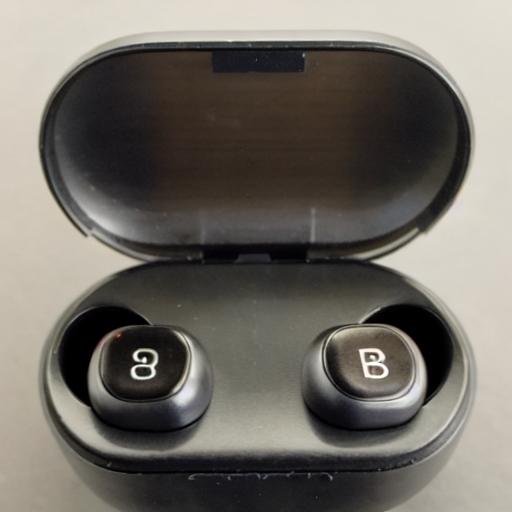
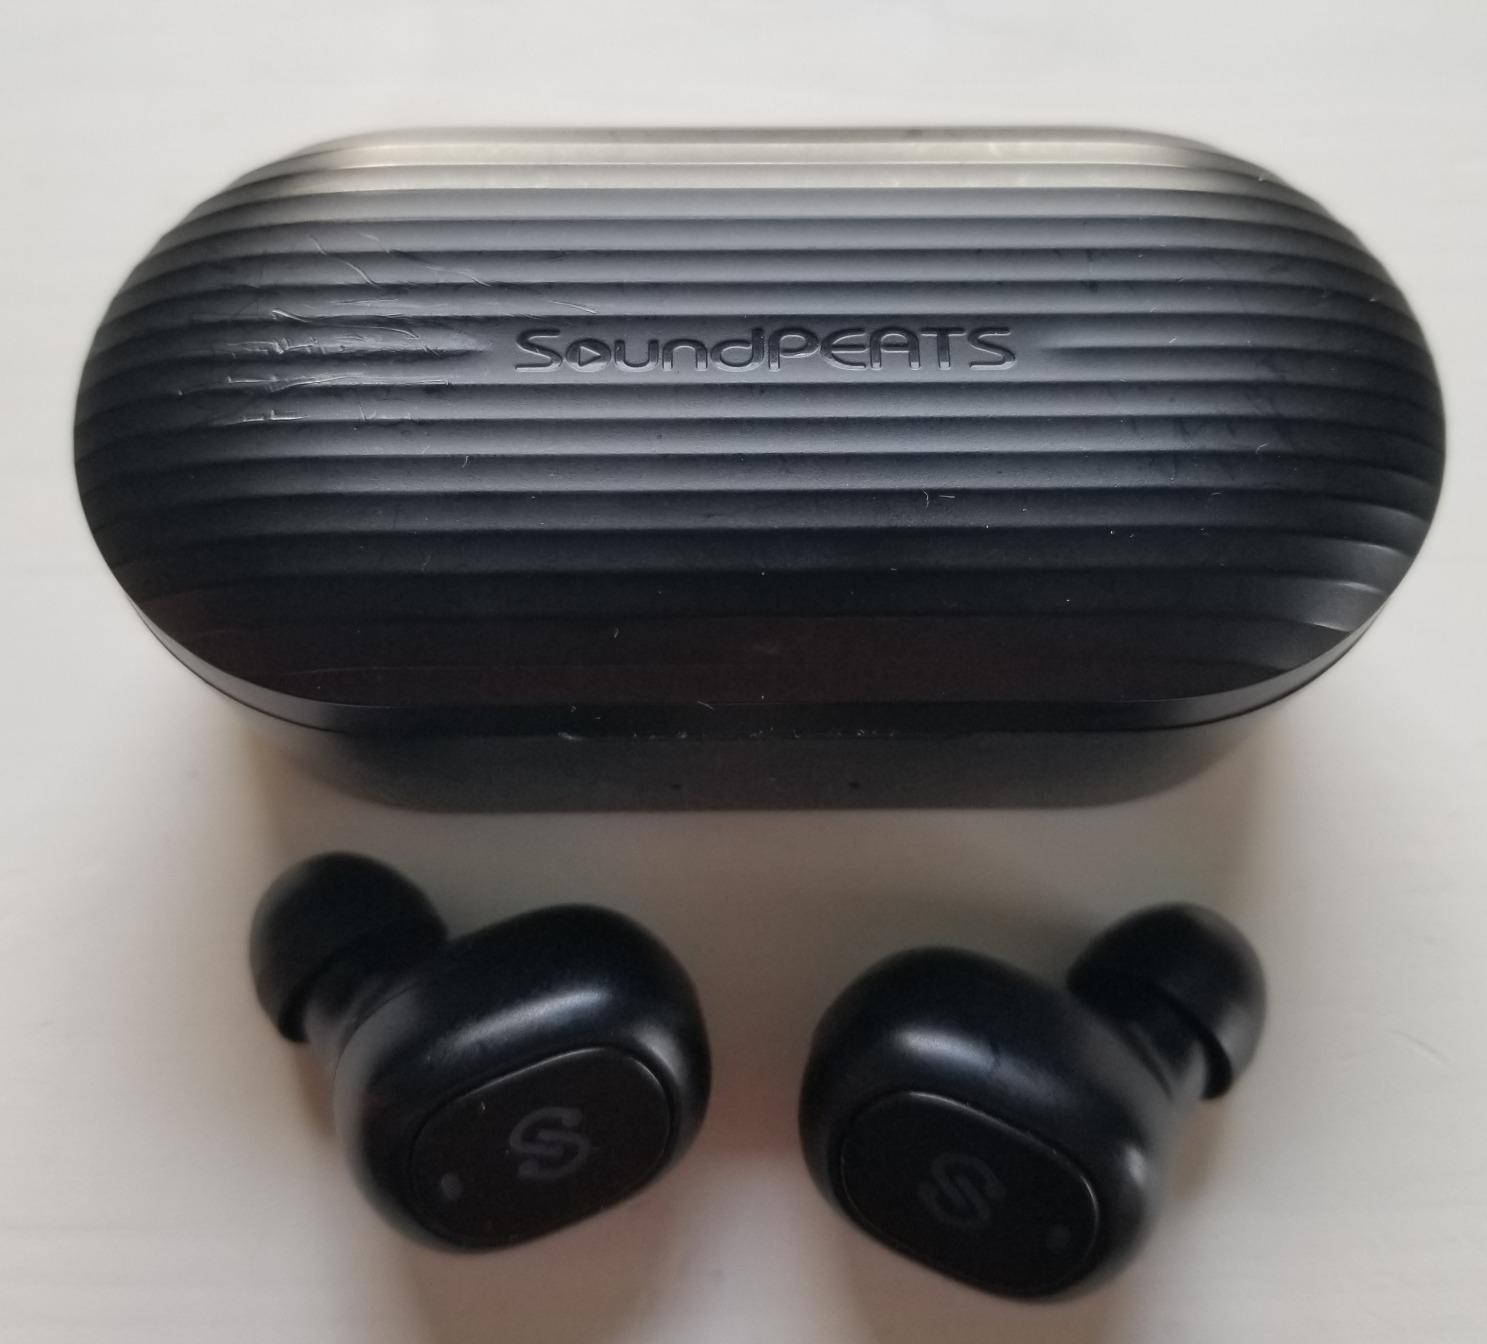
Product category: earbuds
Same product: no